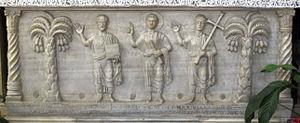
Exupérance de Ravenne est un évêque de Ravenne, vénéré comme saint de l'Église catholique.